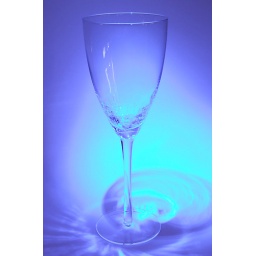
Wine glass in blue light